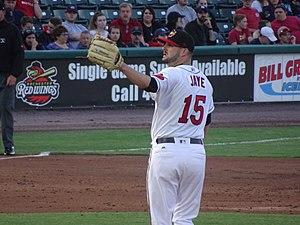
Myles Joseph Jaye est un lanceur droitier des Tigers de Détroit de la Ligue majeure de baseball.